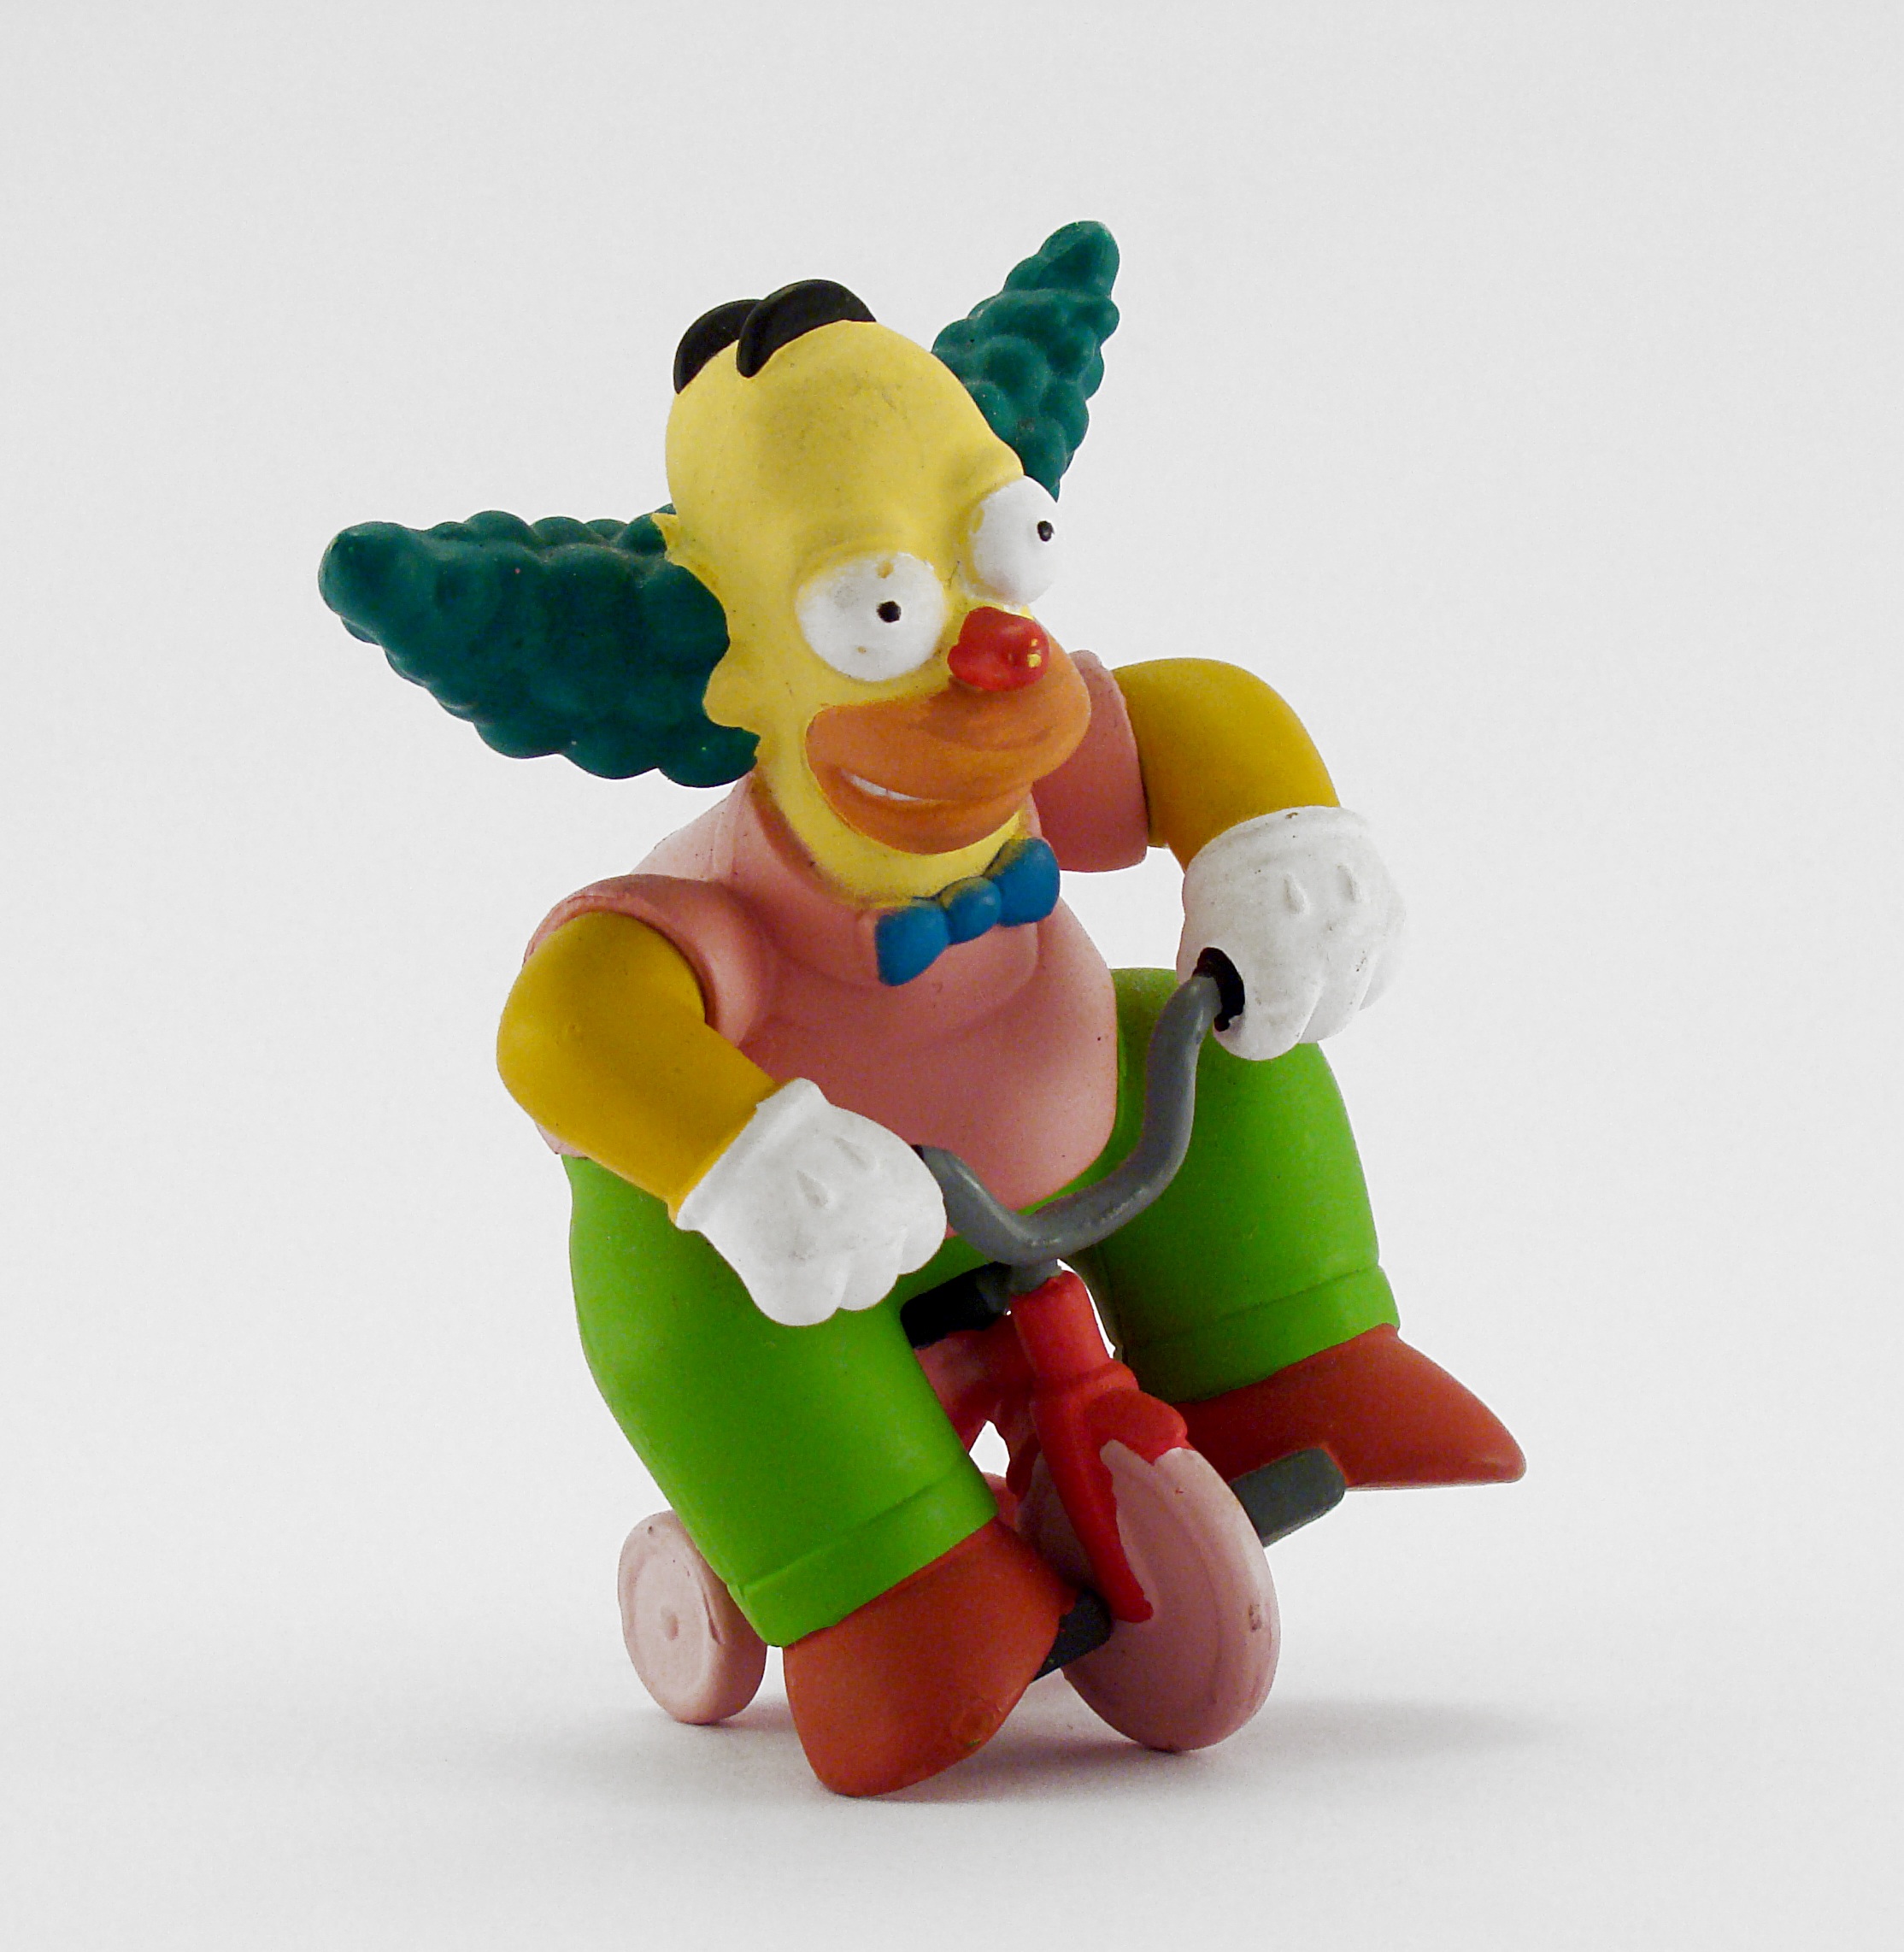
clown, simpsons, drawing, toy, snowman, cartoon, characters, white background, product, retro